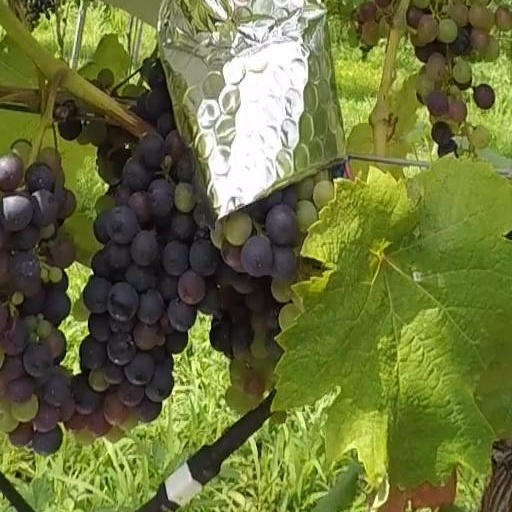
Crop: grape